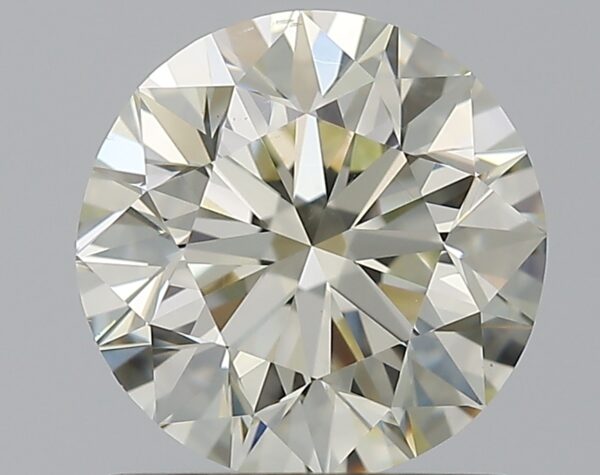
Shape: round
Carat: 1.2
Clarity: SI1
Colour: M
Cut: EX
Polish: EX
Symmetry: VG
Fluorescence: N
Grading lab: GIA
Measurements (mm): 6.66 x 6.74 x 4.27